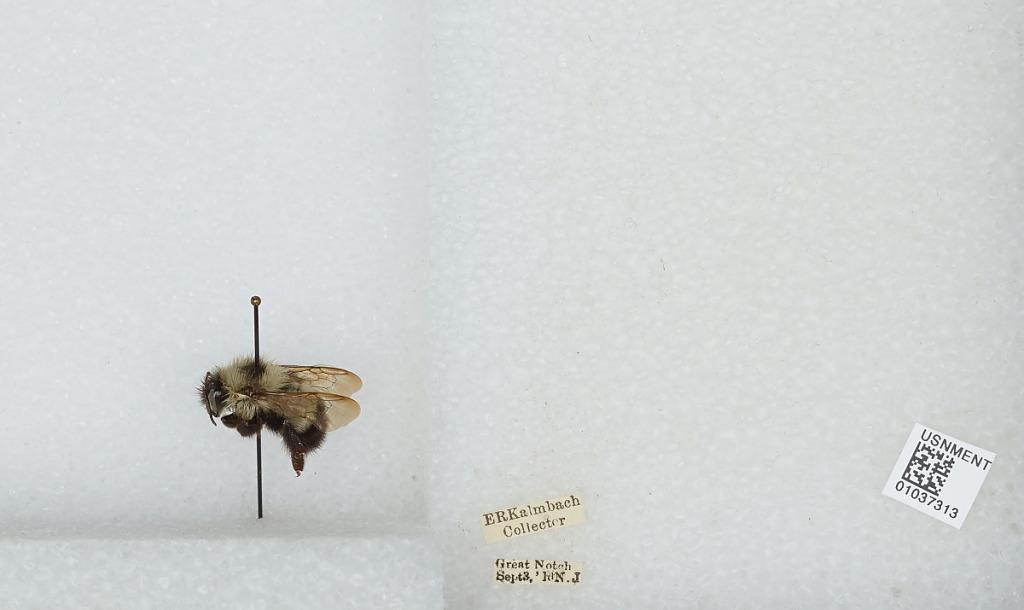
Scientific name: Bombus (Pyrobombus) vagans vagans Smith
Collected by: E. Kalmbach
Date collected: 1918-9-3
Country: United States
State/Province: New Jersey
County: Passaic
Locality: Great Notch
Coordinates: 40.8744, -74.2078